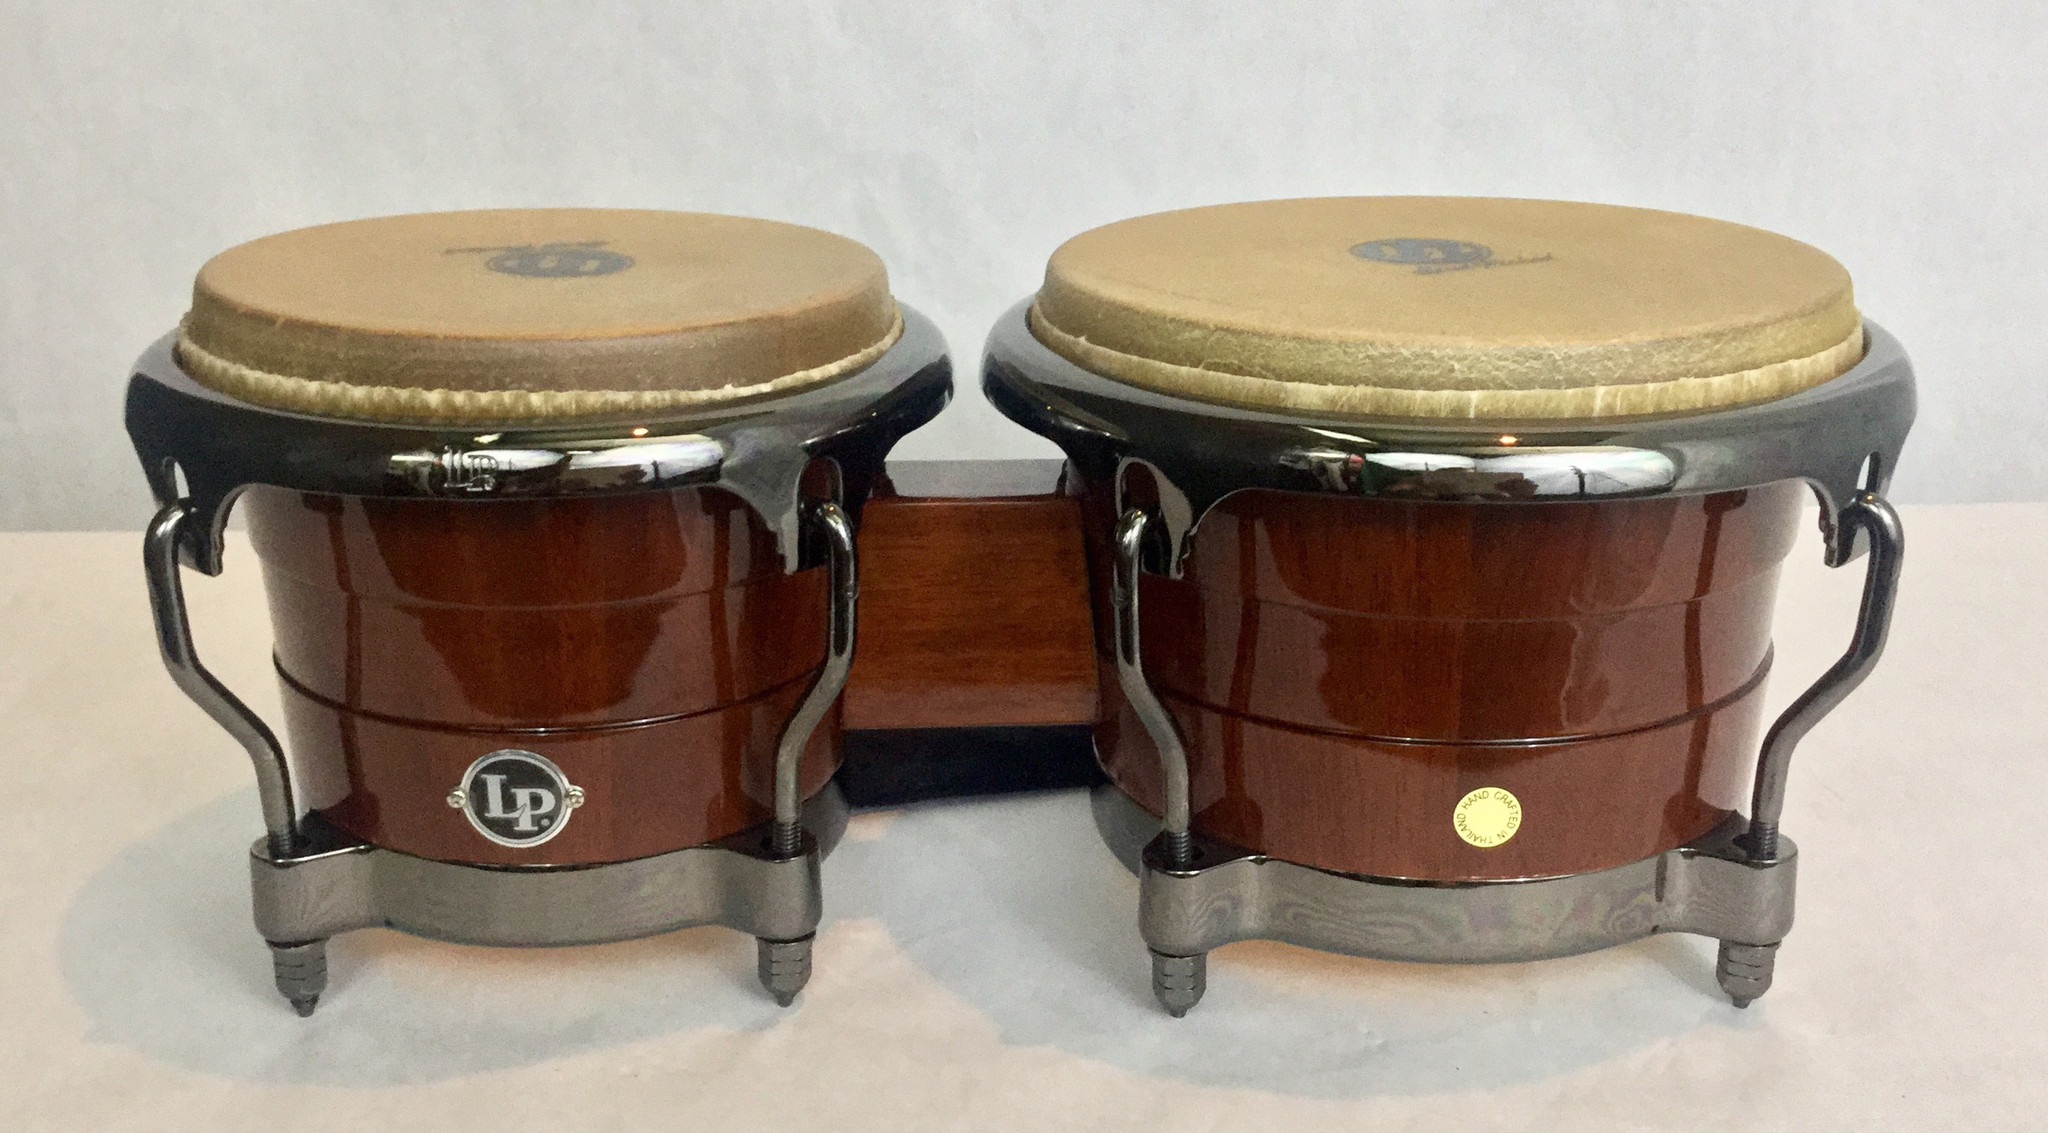
wood, drum, musical instrument, percussion, lp, drums, conga, timpani, bass drum, man made object, bongo drum, skin head percussion instrument, hand drum, timbales, snare drum, tom tom drum, timbale